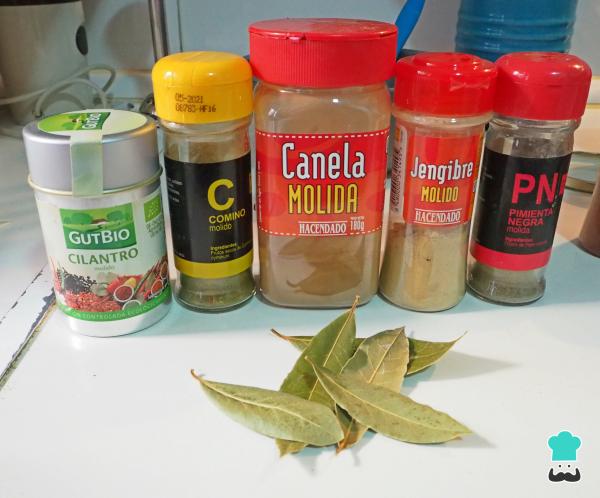
La mezcla es muy personal, yo fui probando y echando más o menos de una u otra según mi gusto y teniendo en cuenta las proporciones habituales, es decir, la base, lo que siempre lleva esta mezcla y en mayor cantidad es cilantro, comino, pimienta negra, canela, jengibre y cardamomo. La mezcla es picante en general pero lo podéis ajustar a vuestro gusto. Yo la hice picante pero no explosiva.